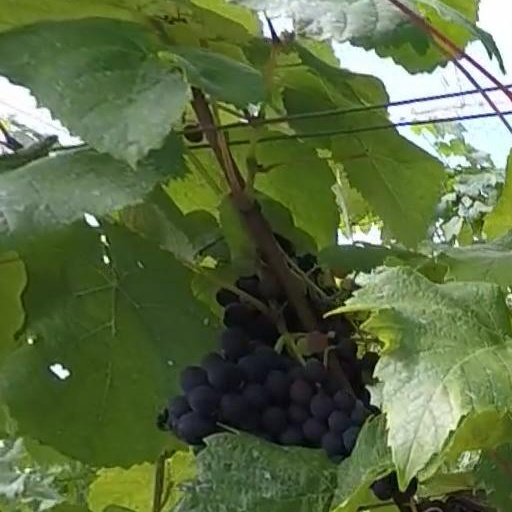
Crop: grape